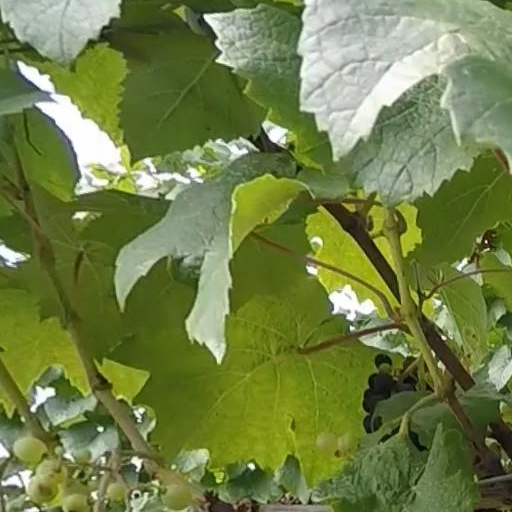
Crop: grape